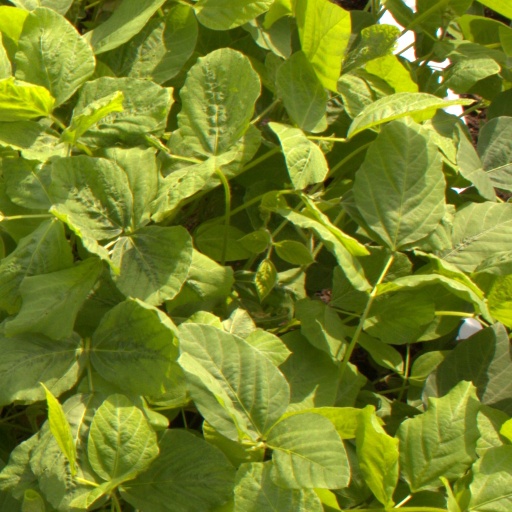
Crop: soybean